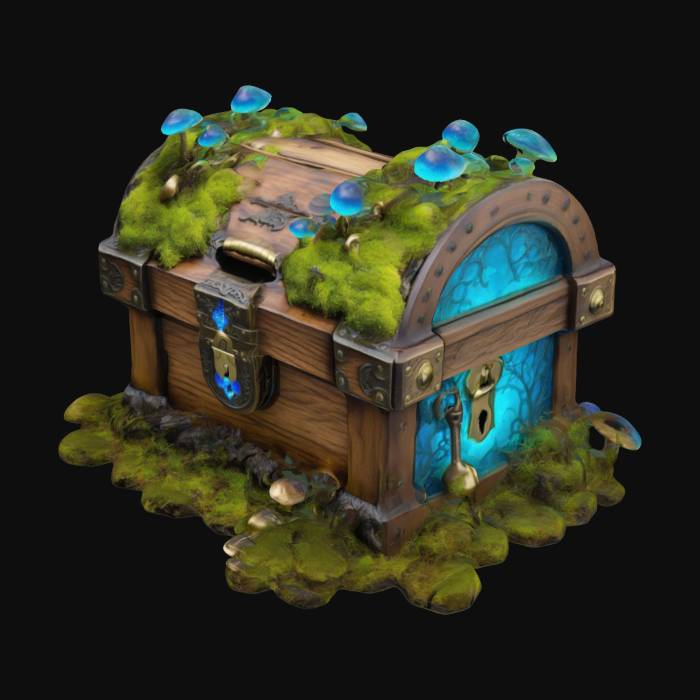
미적 점수 (1~10점): 8